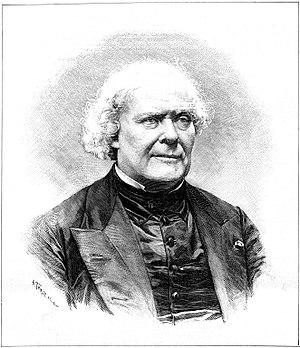
Paul Lacroix, plus connu sous les pseudonymes de P. L. Jacob ou du Bibliophile Jacob, né le 27 février 1806 à Paris et mort à Paris, dans ses appartements de la bibliothèque de l'Arsenal, le 16 octobre 1884, est un polygraphe érudit français.